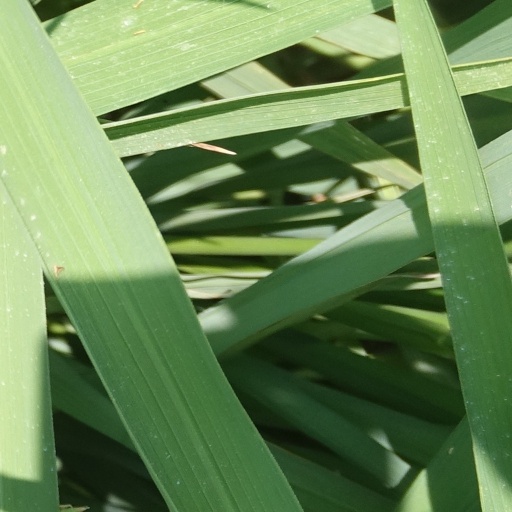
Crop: rice